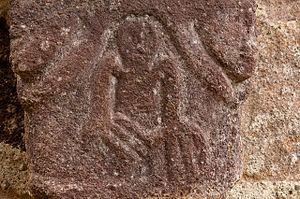
Temple de Lanleff chapiteau Adam
Lanleff [lɑ̃lɛf] est une commune française située dans le département des Côtes-d'Armor, en région Bretagne. Lanleff appartient au pays historique du Goëlo.